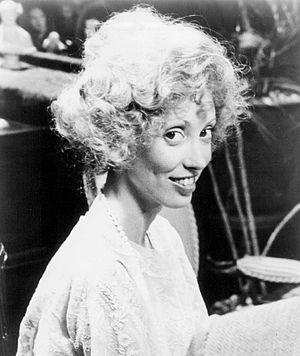
Shining, ou Shining : L'Enfant lumière au Québec, film d'horreur américano-britannique sorti en 1980, est le onzième long métrage réalisé par Stanley Kubrick, avec Jack Nicholson, Shelley Duvall et Danny Lloyd dans les rôles principaux.
Shelley Duvall, née le 7 juillet 1949 à Houston, est une actrice américaine.